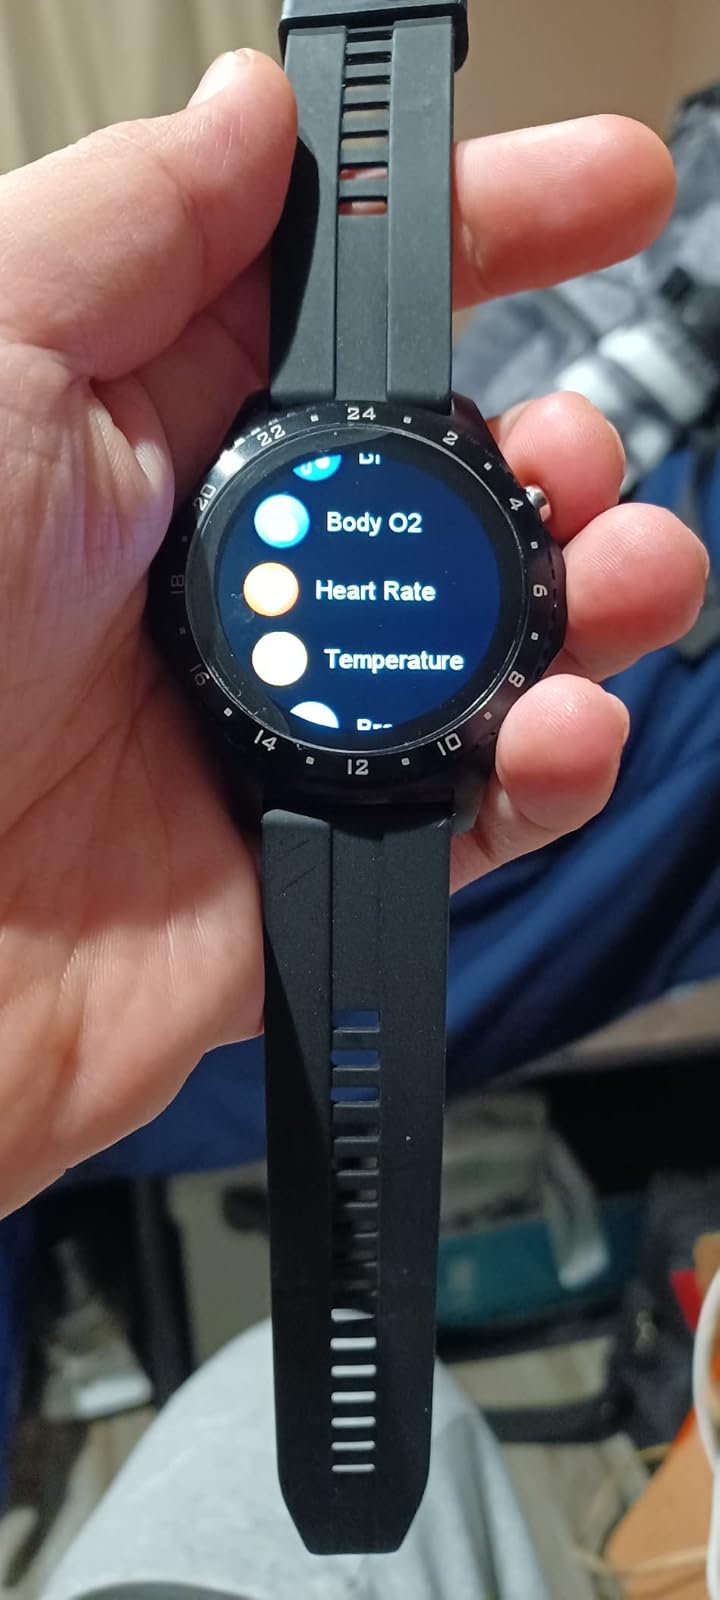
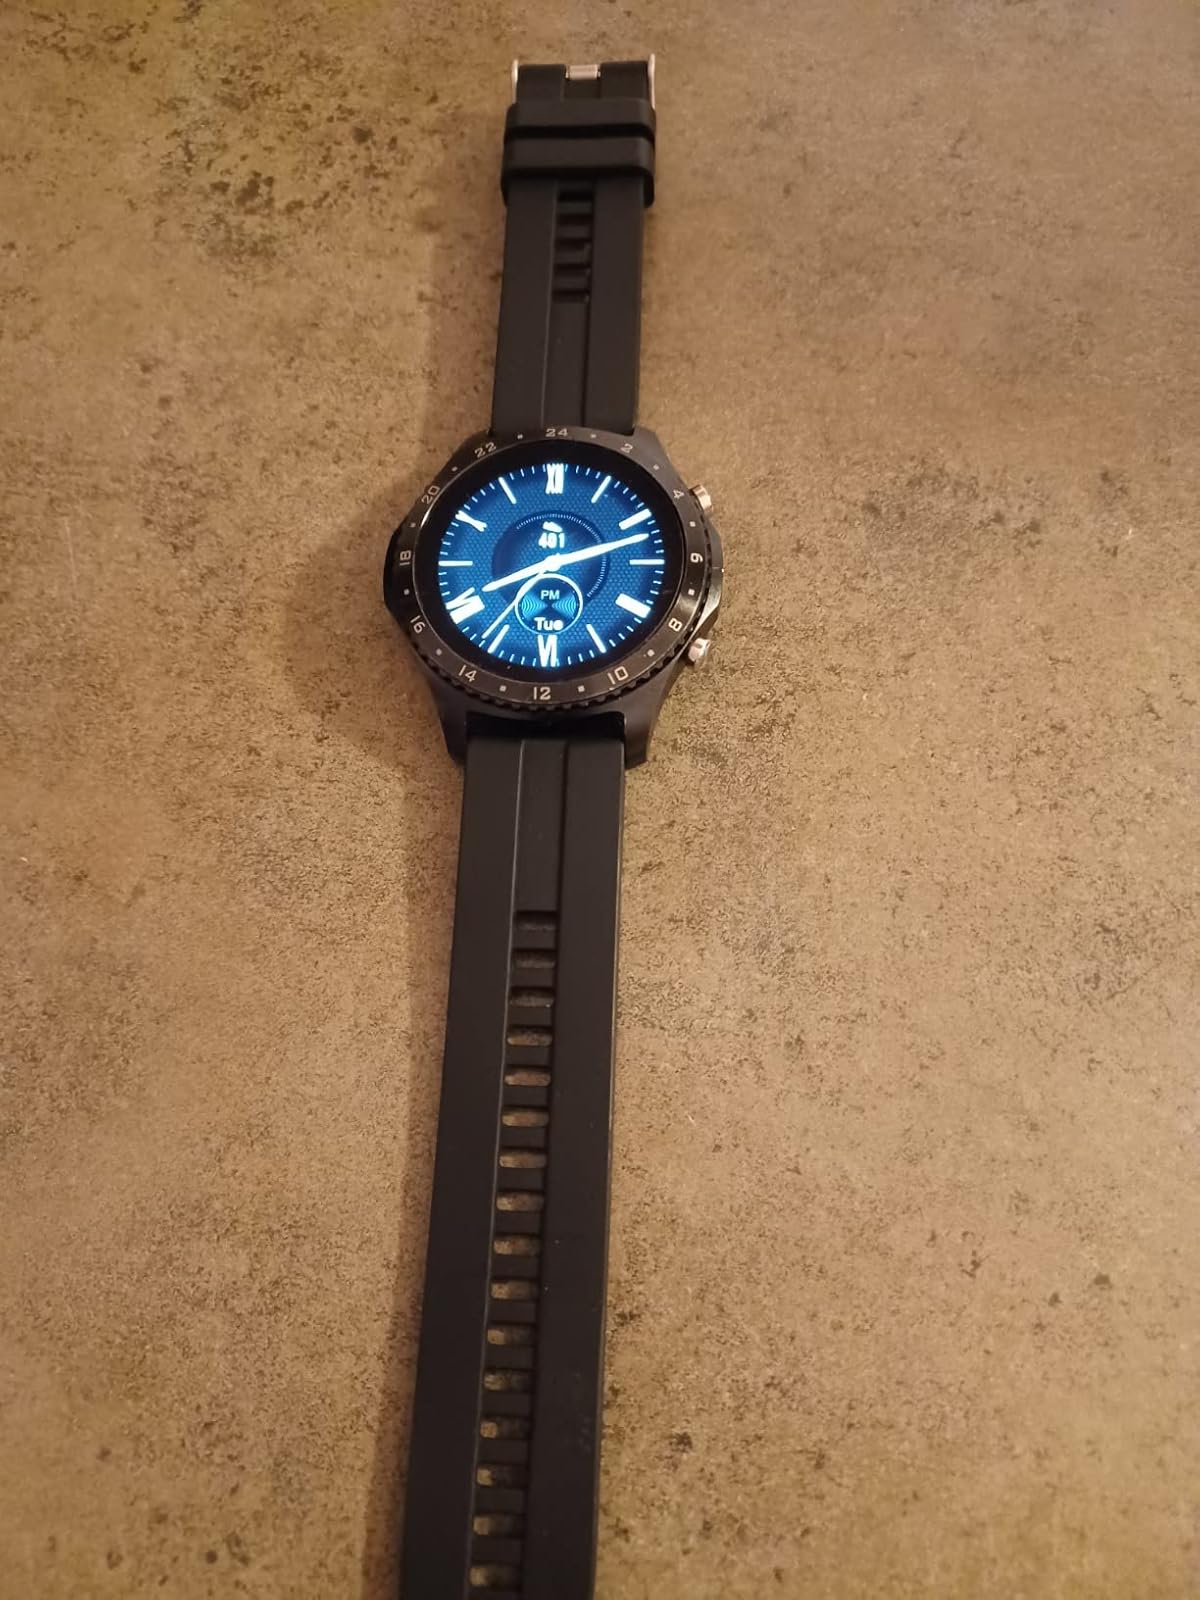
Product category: smartwatch
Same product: yes